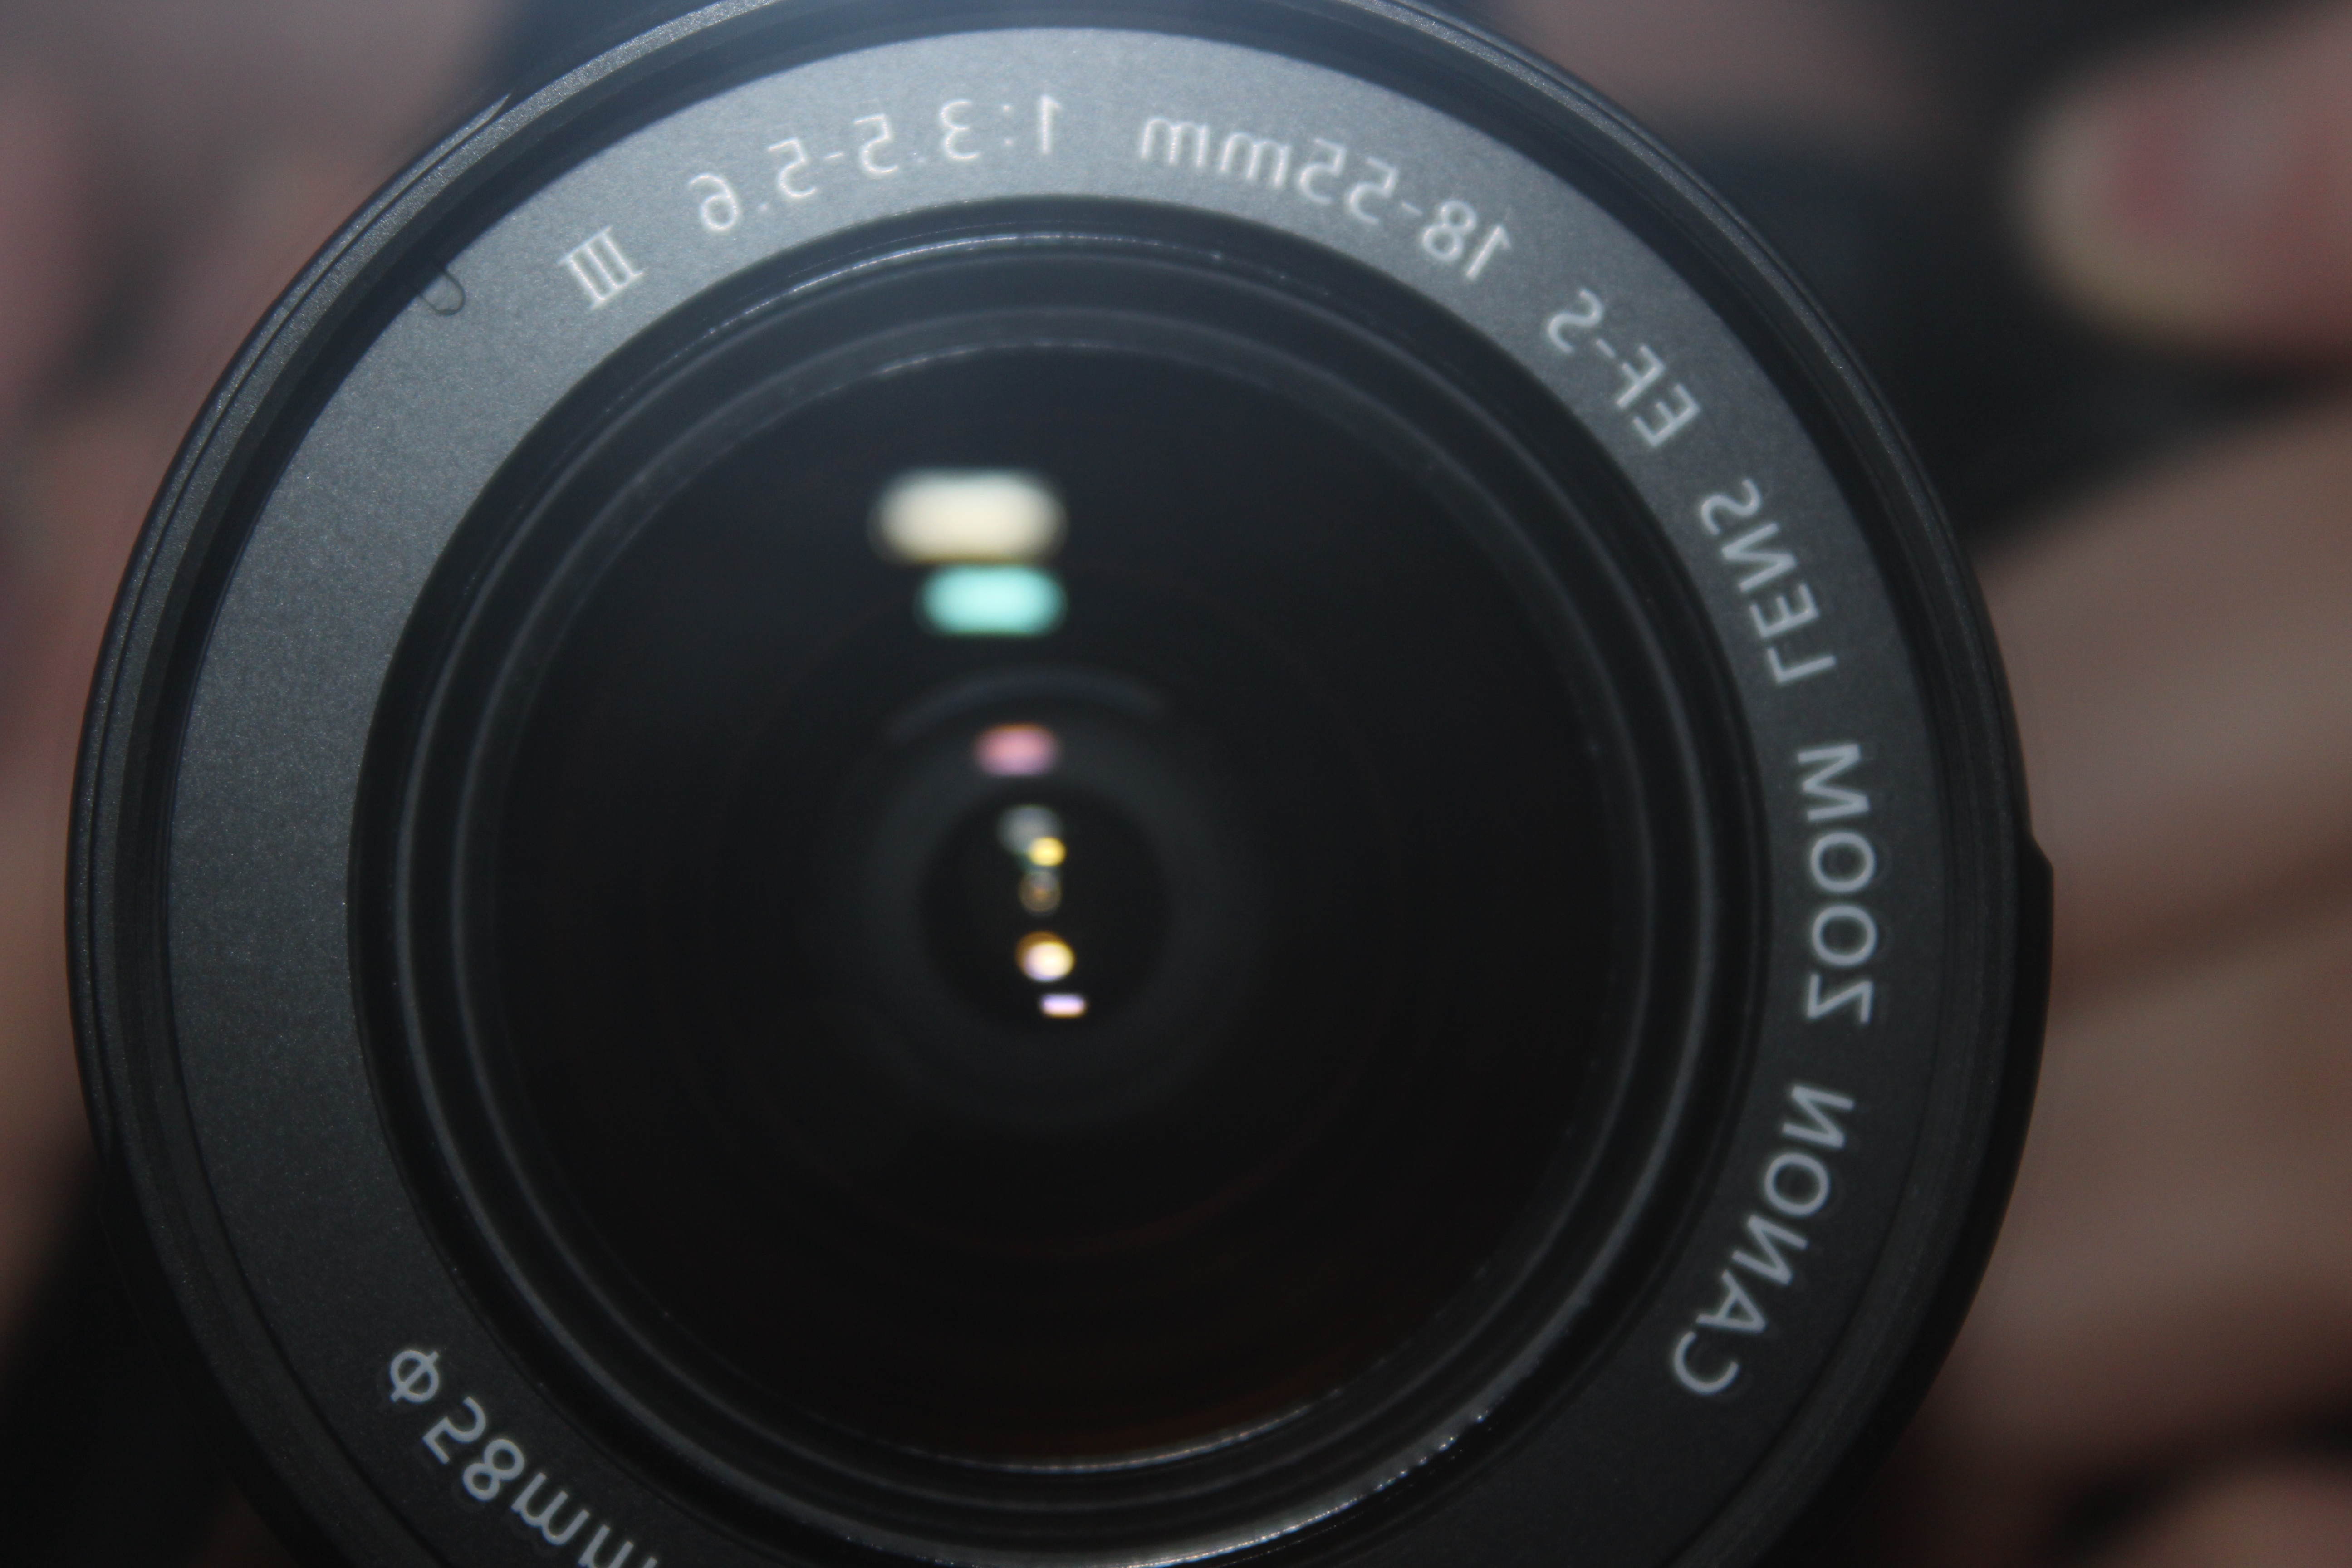
camera, photography, photographer, wheel, photo, lens, macro, canon, close, reflex camera, recording, digital camera, photograph, snapshot, camera lens, mirroring, photo camera, take a snapshot, telephoto lens, photo accessories, digital slr, single lens reflex camera, cameras optics, mirrorless interchangeable lens camera, teleconverter, canon eos 600d, objective camera lens, camera lenses